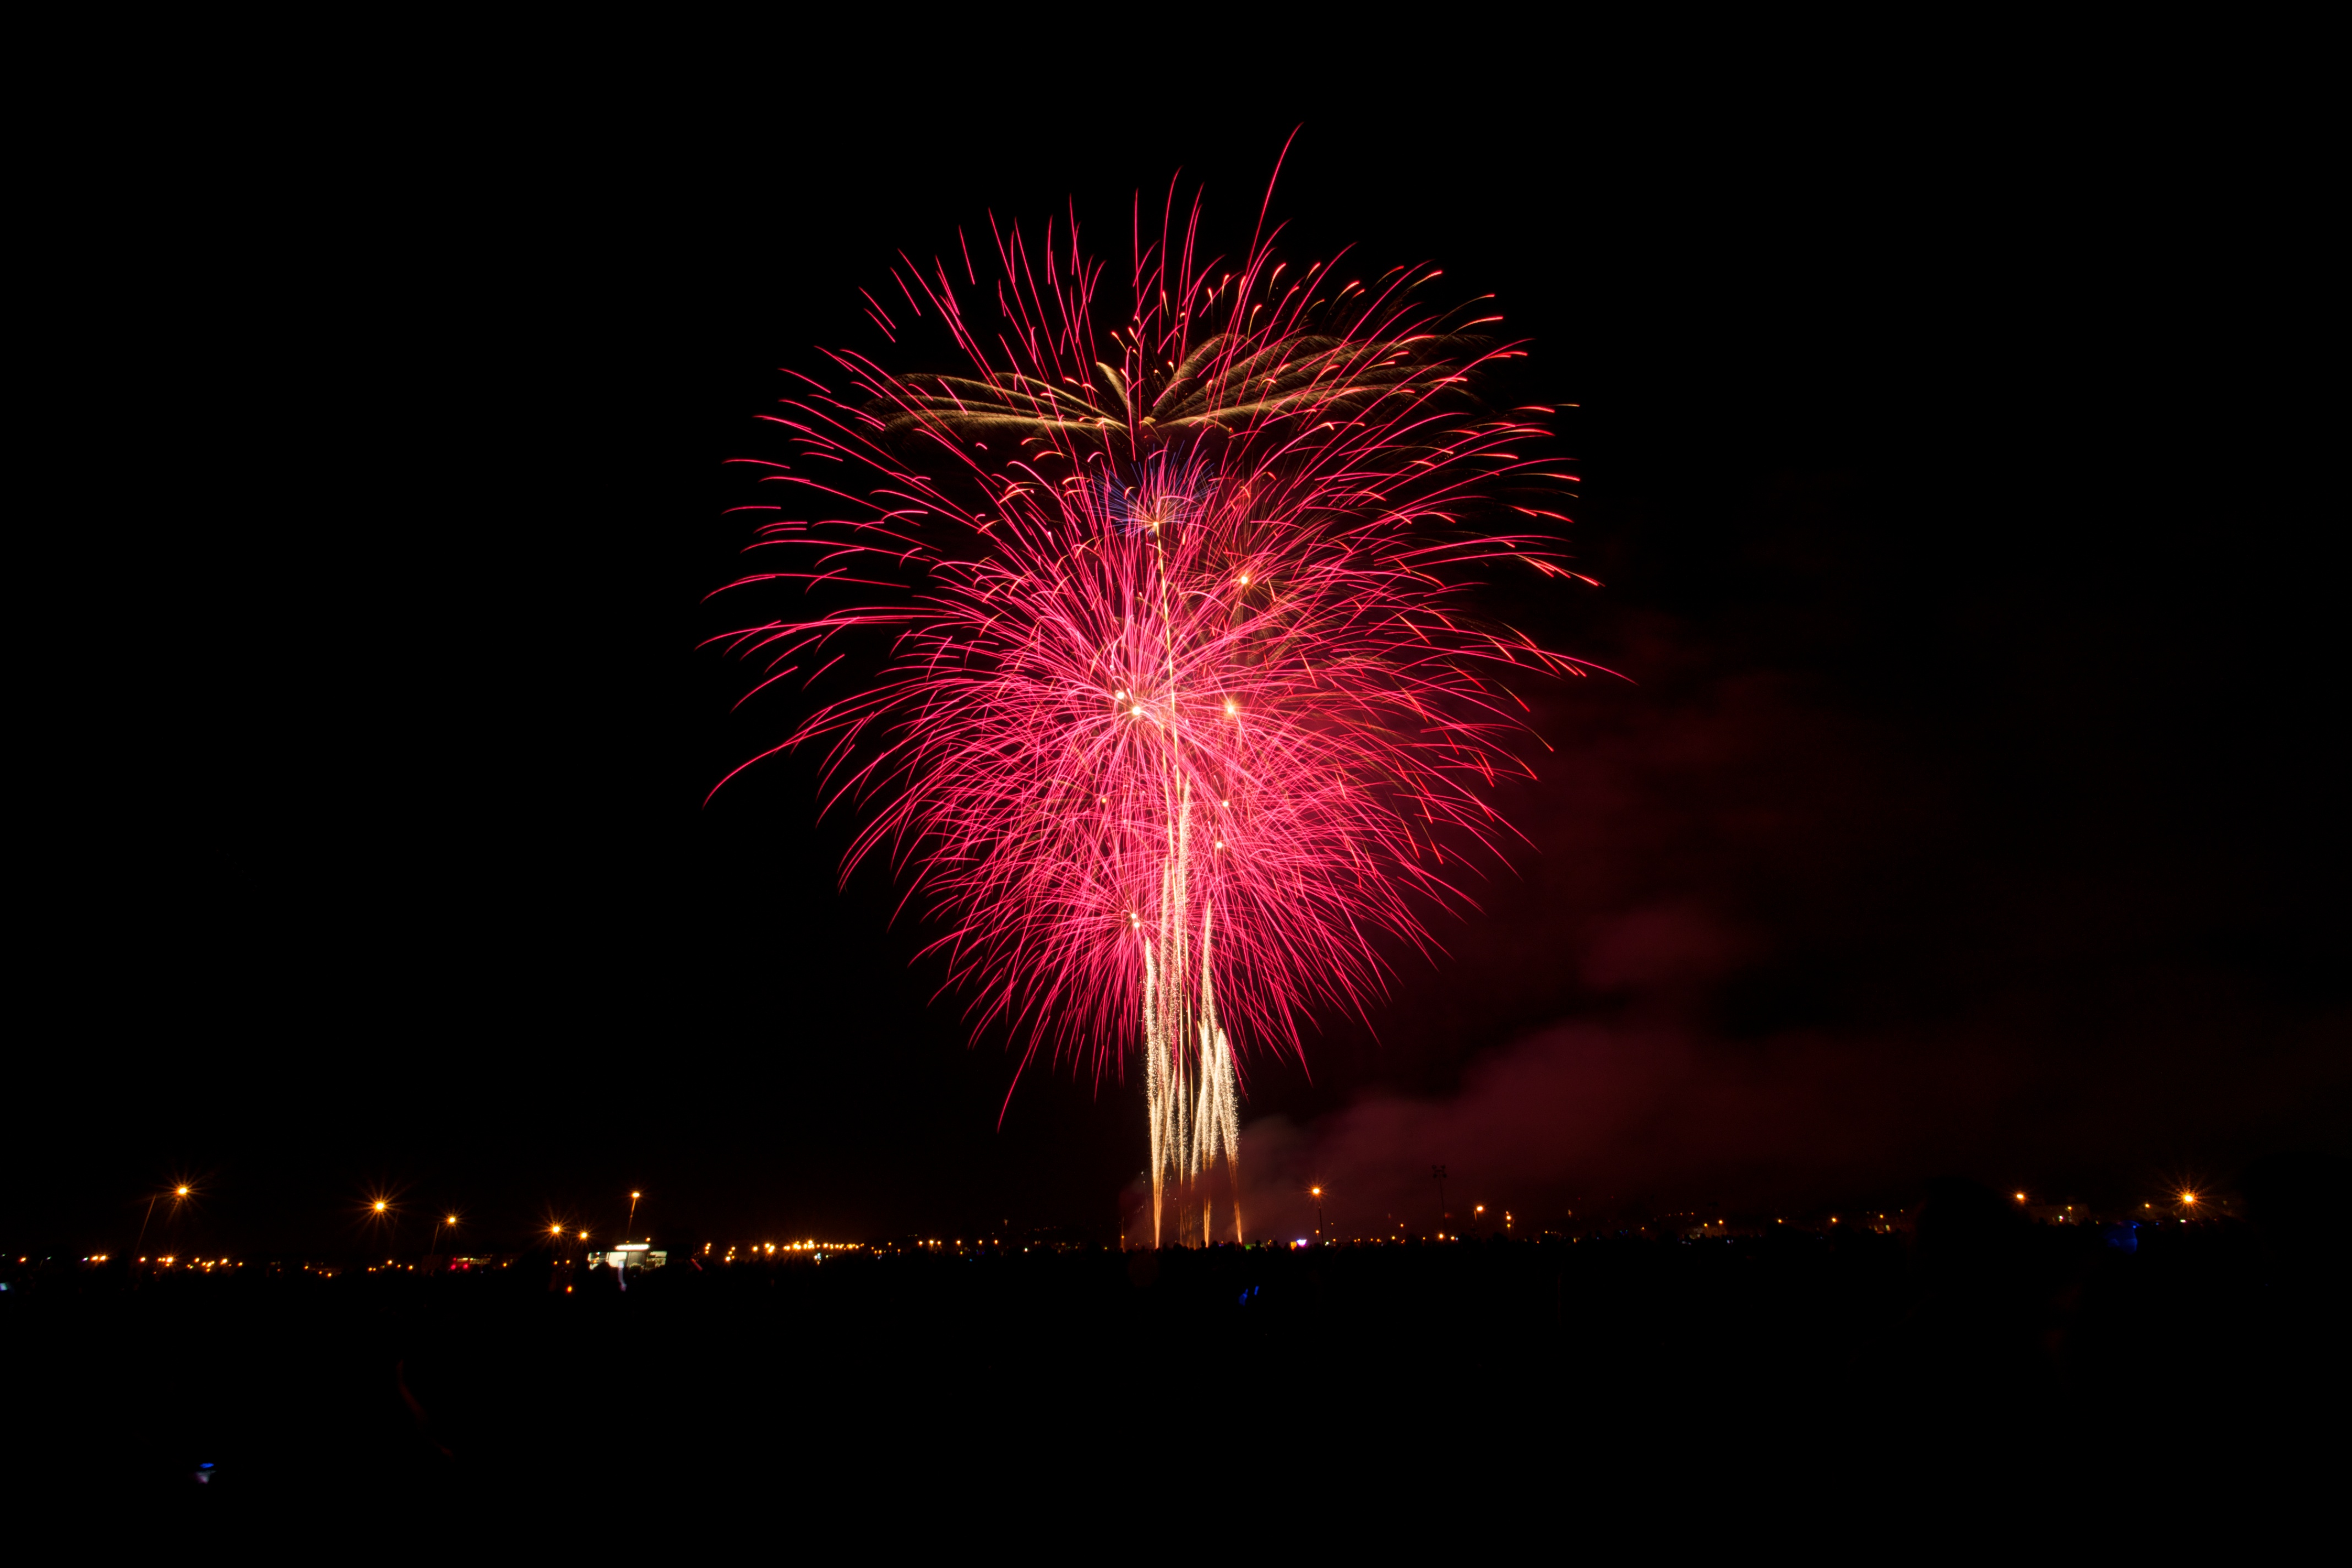
recreation, london, fireworks, sony, tamron, event, se, a700, 1024mm, blackwellheath, outdoor recreation